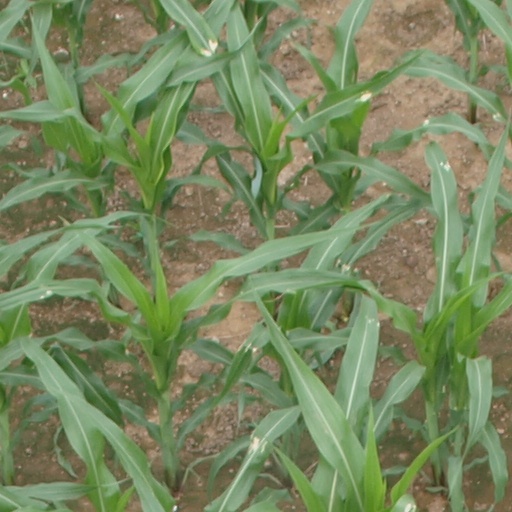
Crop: maize; corn